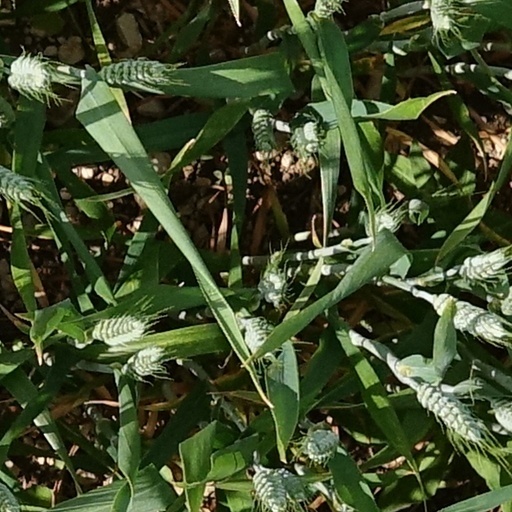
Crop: wheat